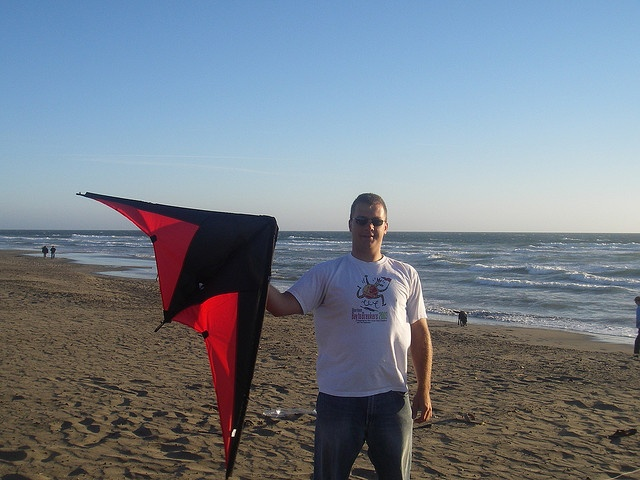
A man standing on a beach holding a black and red kite.
man holding his battle kite at the beach
A man on a beach with a black and red kite
A person holding a kite on a beach
A man holding a kite on the beach.